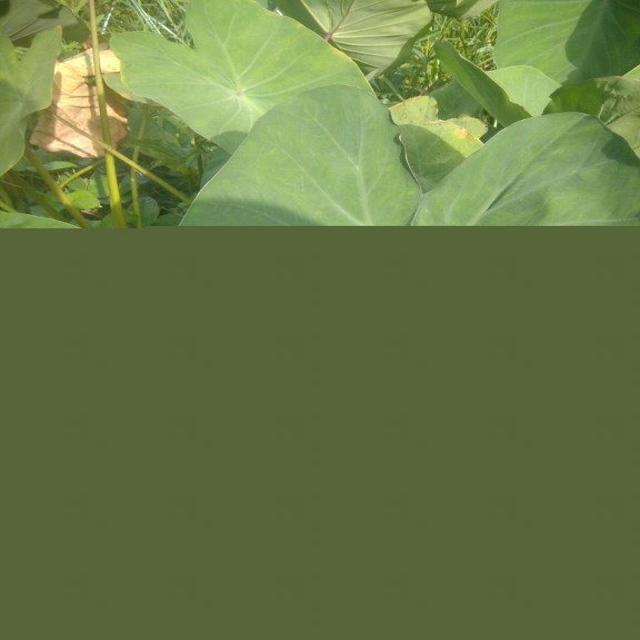
Label: Healthy